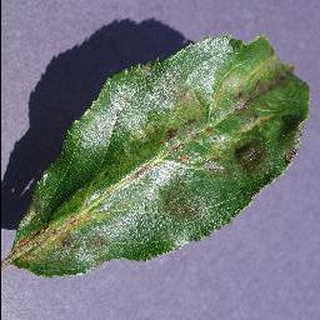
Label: apple_apple_scab